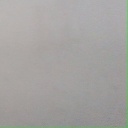
अक्षर: ई